United States President's Commission on CIA Activities within the United States

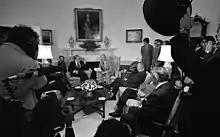
"President Ford participates in a ceremony to receive the Report of the Commission on CIA Activities within the United States (Rockefeller Commission) from Vice President Nelson A. Rockefeller and the committee members.   June 6, 1975" Courtesy of the Gerald R Ford Presidential Library & Museum

According to the National Security Archive, the original report determined illegal and explicitly called many intelligence agency actions “unlawful,” but the edit instead mentioned actions that only exceeded agencies' statutory authority. The one exception to this was in the case of drug experiments, which changed statements that these were outside of CIA authority to say they had been “illegal.” It also contained a blanket finding that CIA dossiers on American citizens and infiltration of anti-war groups were “improper.” This was edited by the White House to indicate that the “standards applied” to “many” records gathered about the antiwar movement had resulted in materials “not needed for legitimate intelligence or security purposes.” Furthermore, recommendation that applicants for agency positions and foreign nationals acting on behalf of the CIA be informed more clearly that they could be subjects of U.S. security investigations was eliminated by the White House.